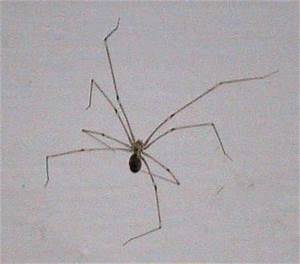
Label: spider